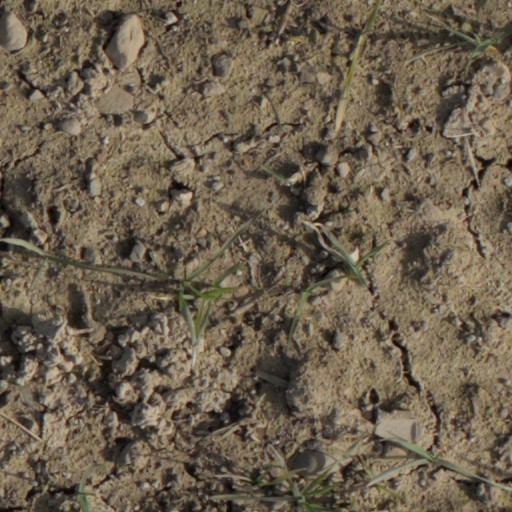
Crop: wheat